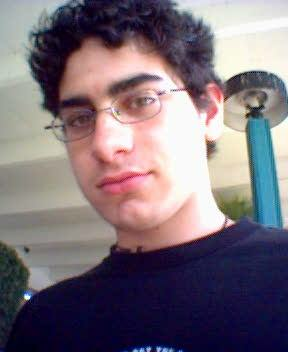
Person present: Yes